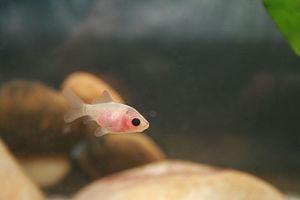
Le carassin doré, dont la forme ornementale est familièrement appelée poisson rouge, est une espèce de poissons d'eau douce appartenant à la famille des cyprinidés. Sélectionné dans les élevages, on retrouve ce poisson d'eau froide dans les bassins du monde entier mais également dans les aquariums. Il est considéré de nos jours comme un animal domestique. Les formes ornementales telles que nous les connaissons au XXIᵉ siècle sont issues de la forme sauvage de l'espèce, un carassin de couleur gris doré, proche du carassin commun, vivant dans les eaux douces, calmes et tempérées d'Europe et de Chine. L'élevage sélectif pratiqué depuis les premières dynasties chinoises a permis d'obtenir des variétés dont la morphologie n'a plus beaucoup de points communs avec le carassin doré sauvage, variétés qui font l'objet de concours.